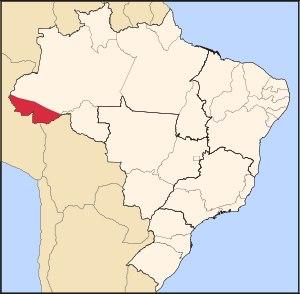
La fièvre du caoutchouc est un épisode important de l’histoire économique et sociale des pays ayant des territoires amazoniens, comme le Brésil, la Bolivie, le Pérou, la Colombie et l’Équateur. Cette fièvre, liée à l’extraction et la commercialisation du caoutchouc, eut comme épicentre la région amazonienne, perturbant le processus colonisateur, attirant les richesses et provoquant des transformations culturelles et sociales, en plus de donner une grande impulsion à des villes amazoniennes telles Iquitos au Pérou, Belém do Pará au Brésil et en particulier à la ville brésilienne de Manaus, qui est encore de nos jours la principale ville amazonienne et la capitale de l’État d’Amazonas. La fièvre du caoutchouc connut son apogée entre 1879 et 1912, suivie longtemps après d’une résurrection dans les années 1942-1945.